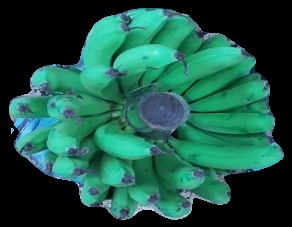
Variety: pachbale
Grade: grade2